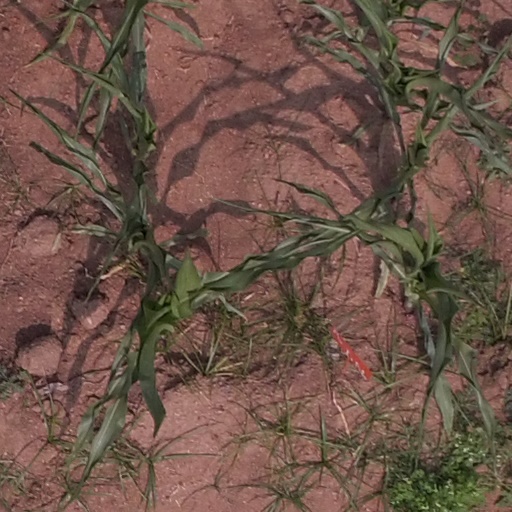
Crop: maize; corn